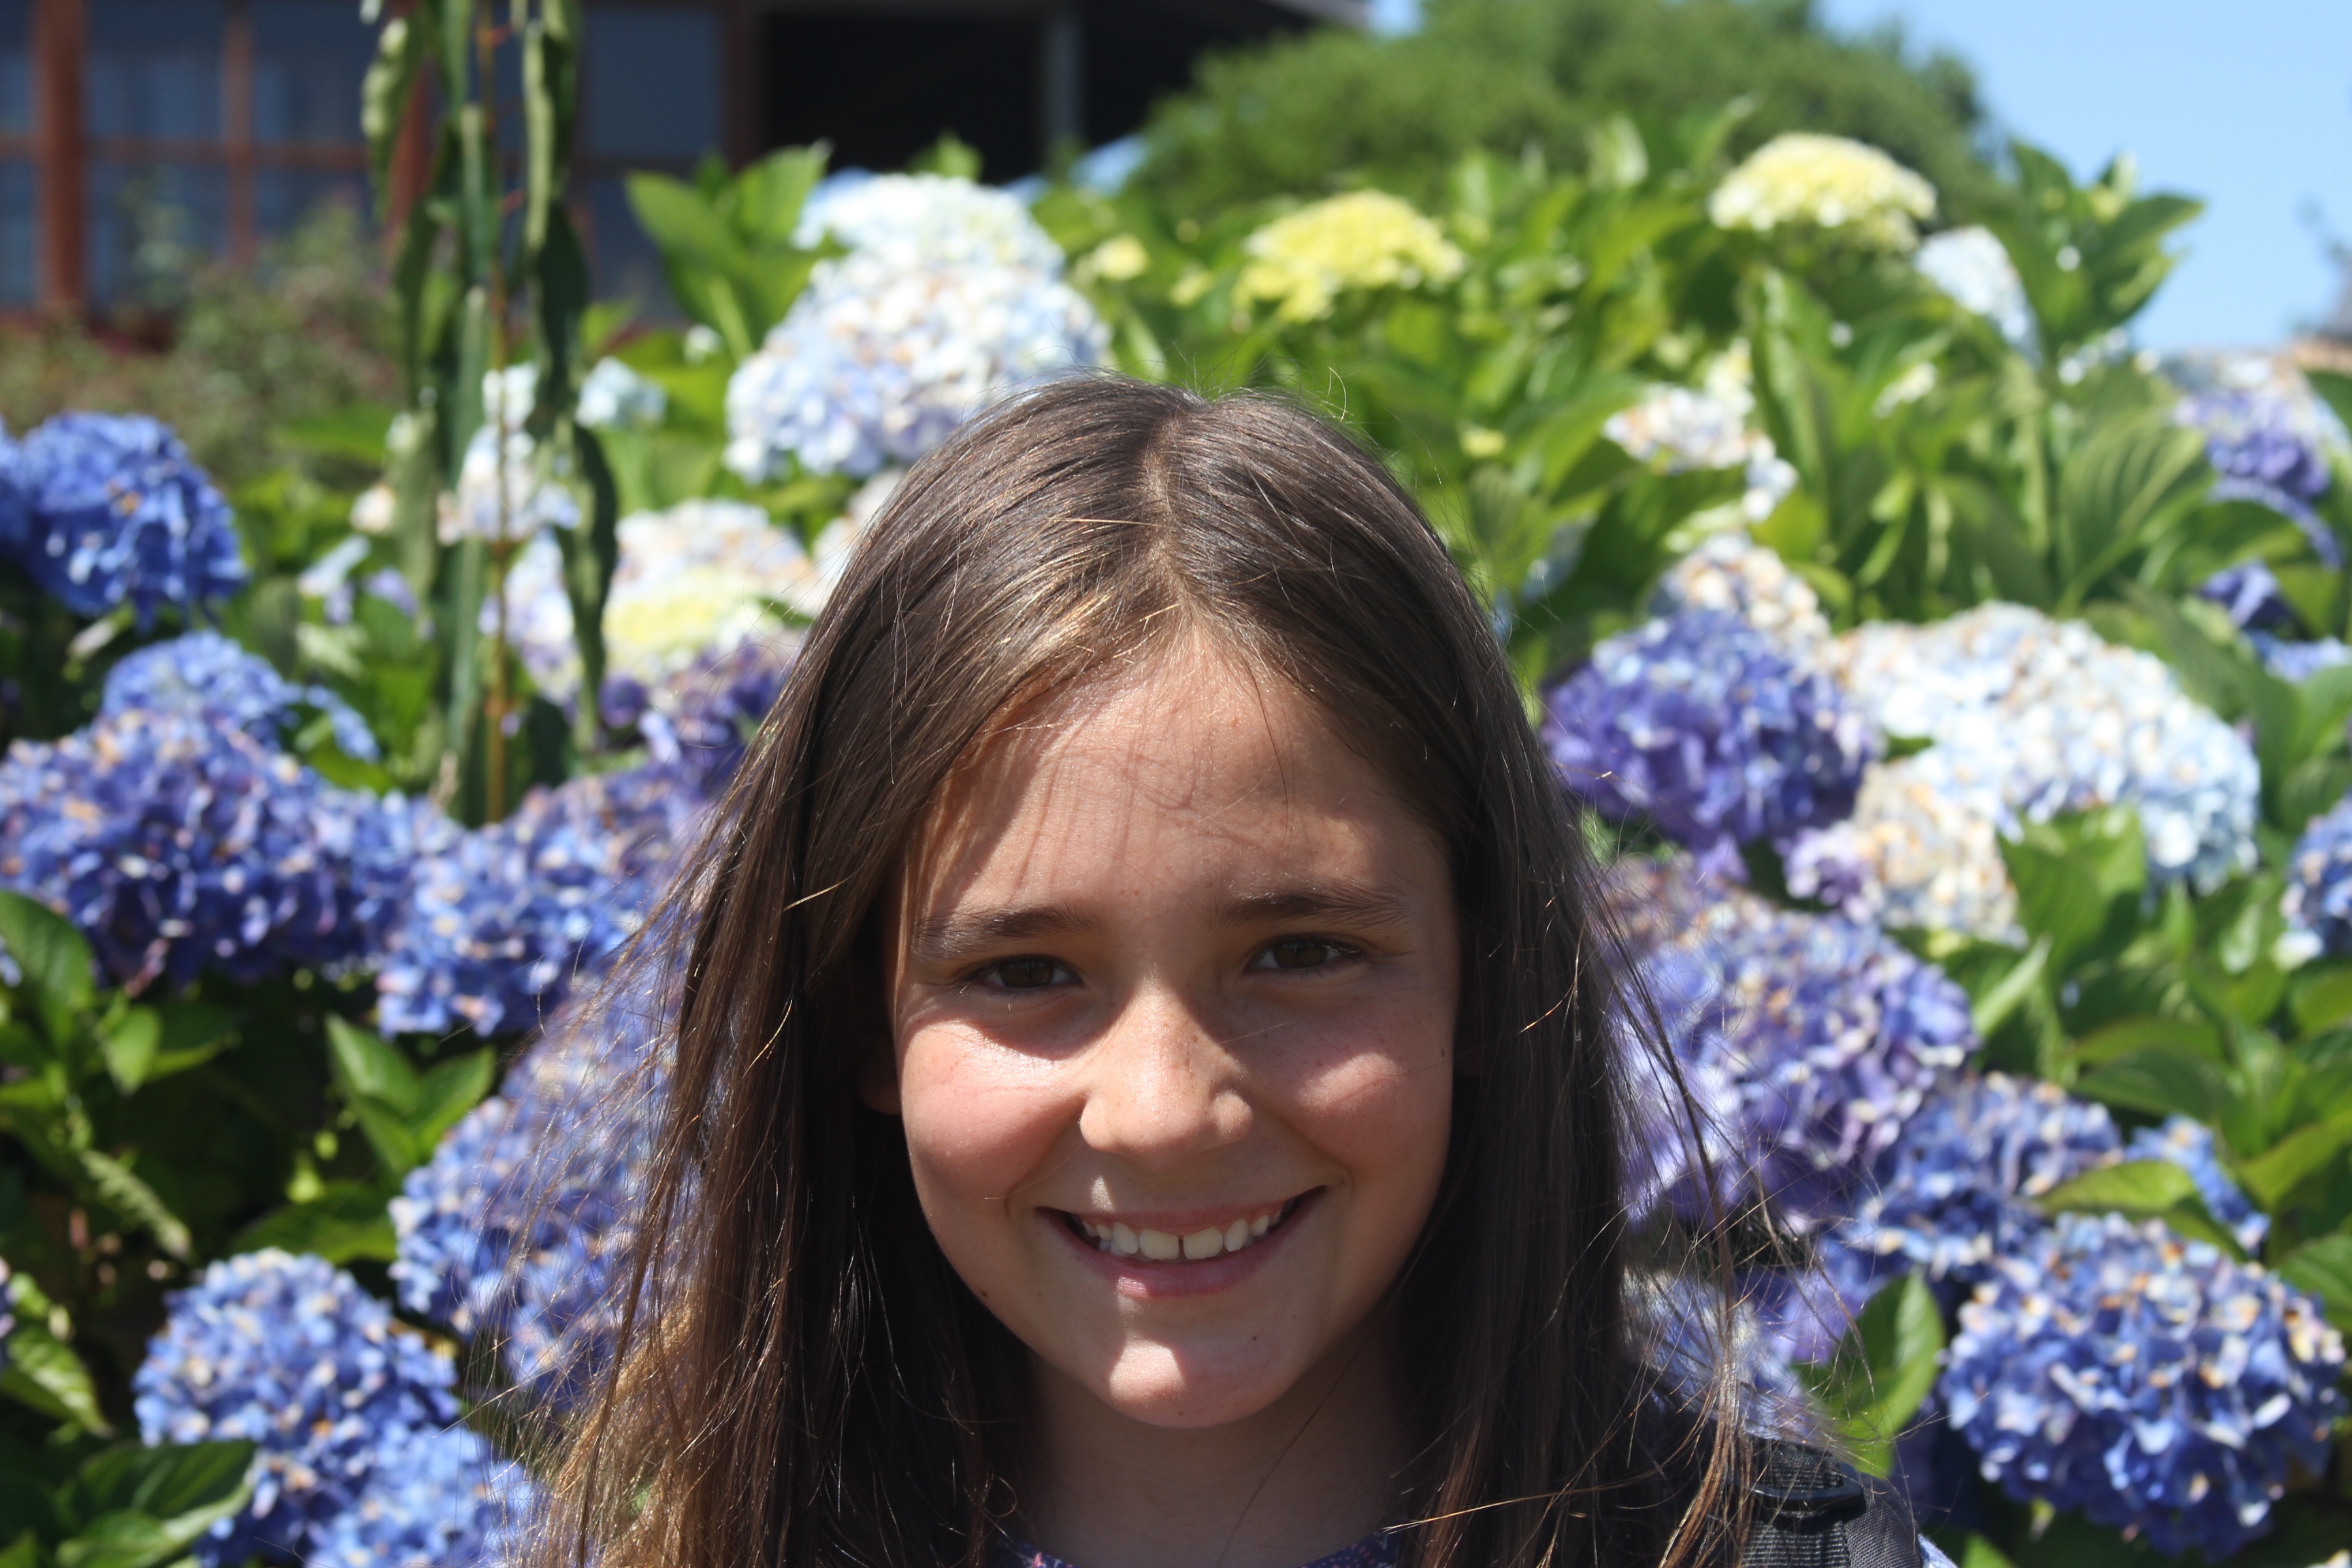
person, plant, girl, woman, flower, spring, child, botany, blue, garden, bride, flora, smiling, smile, fun, happy, happiness, beauty, joy, faces, tender, floristry, flowering plant, flower bouquet, land plant